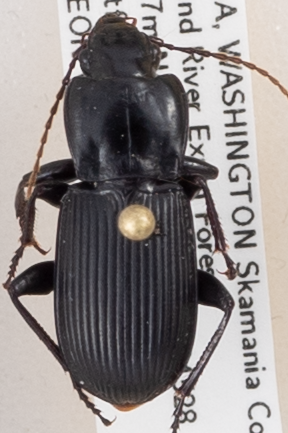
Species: Pterostichus herculaneus
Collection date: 2018-07-17
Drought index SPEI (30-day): -1.038
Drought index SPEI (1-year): -0.39
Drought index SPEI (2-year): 0.662